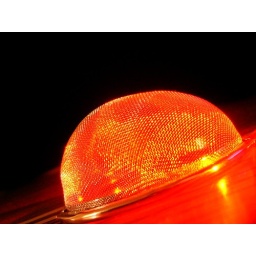
A small strainer, lit by the red light in my computer mouse.